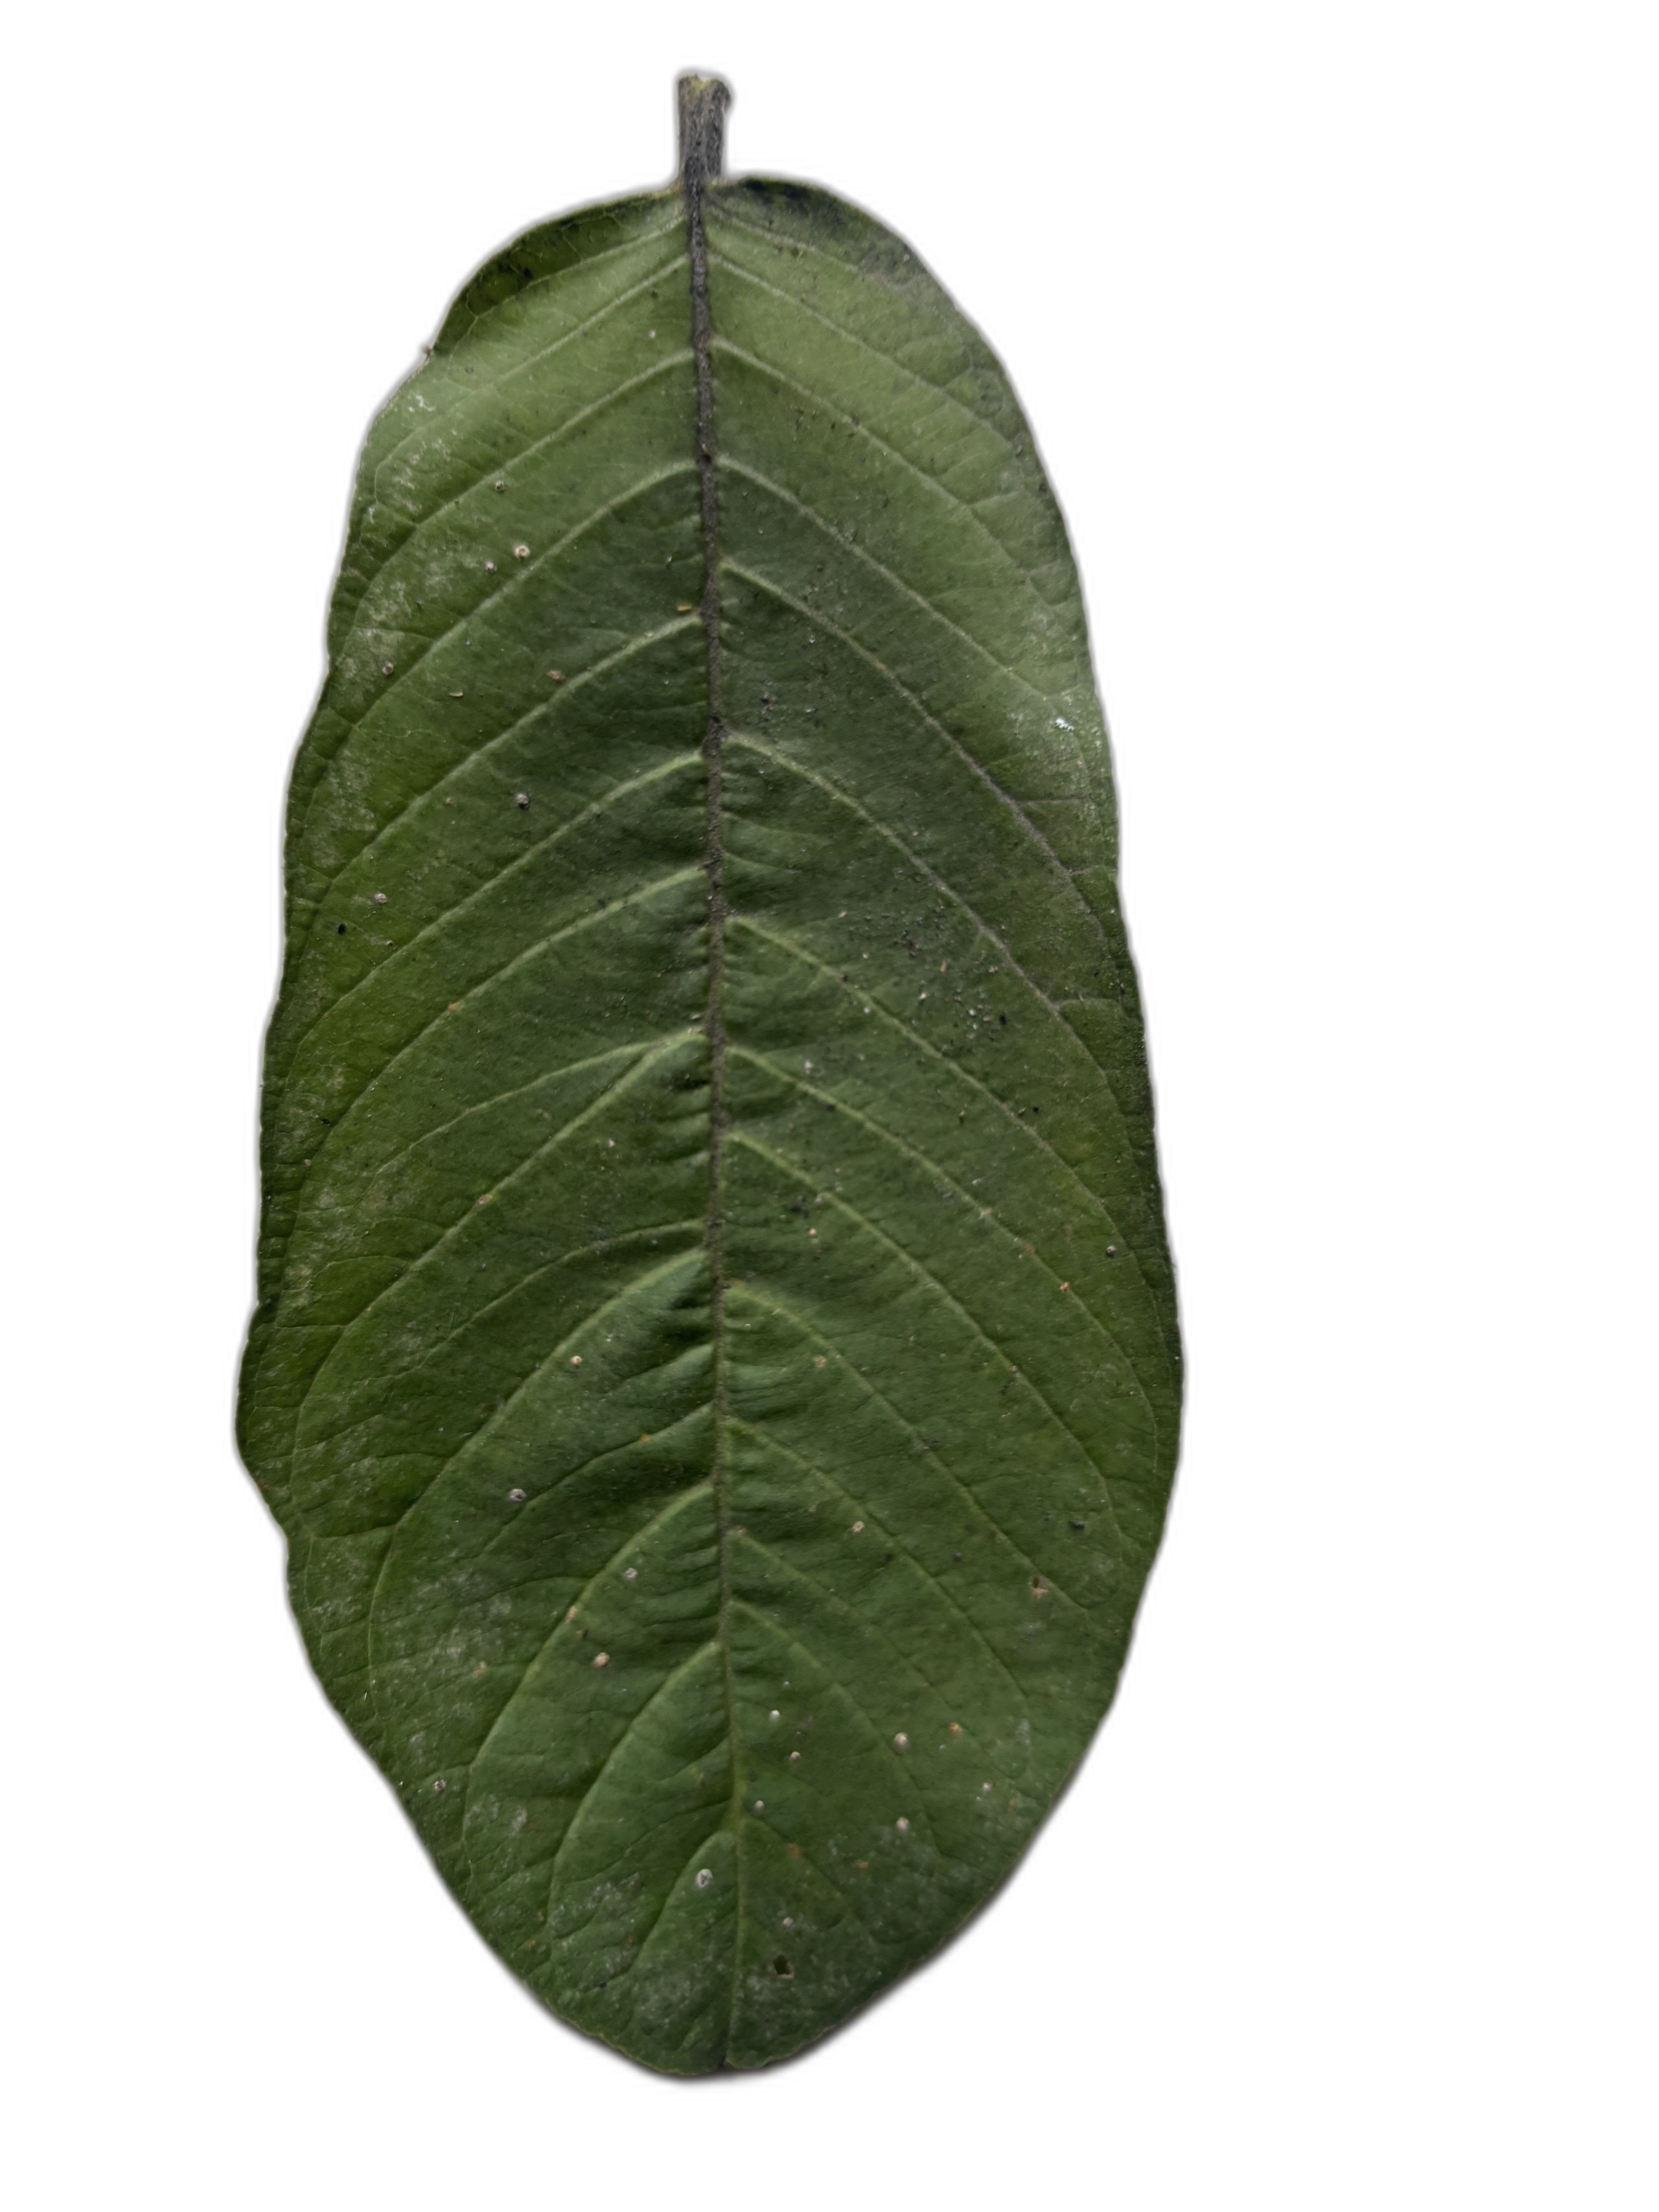
Plant part: leaf
Disease: Healthy